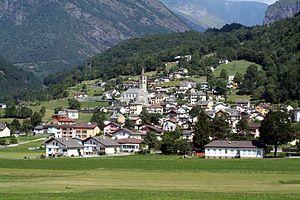
Aquila est une ancienne commune suisse du canton du Tessin.